Maud Cattell

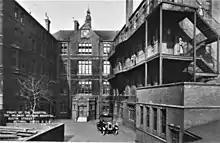
Mildmay Mission Hospital in 1892

The Mildmay Mission Hospital had been opened by Catherine Pennefather in 1877. It was based at Central Hall, close to the Royal London Hospital. Cattell joined the mission in 1886 and was trained by Pennefather. Her sister, Clara, also worked at the hospital and was promoted to lead the men's ward. Clara left in 1907 to look after their parents.